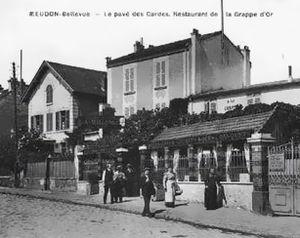
Le pavé des Gardes est le nom d'une célèbre route historique du sud-ouest de la banlieue parisienne.